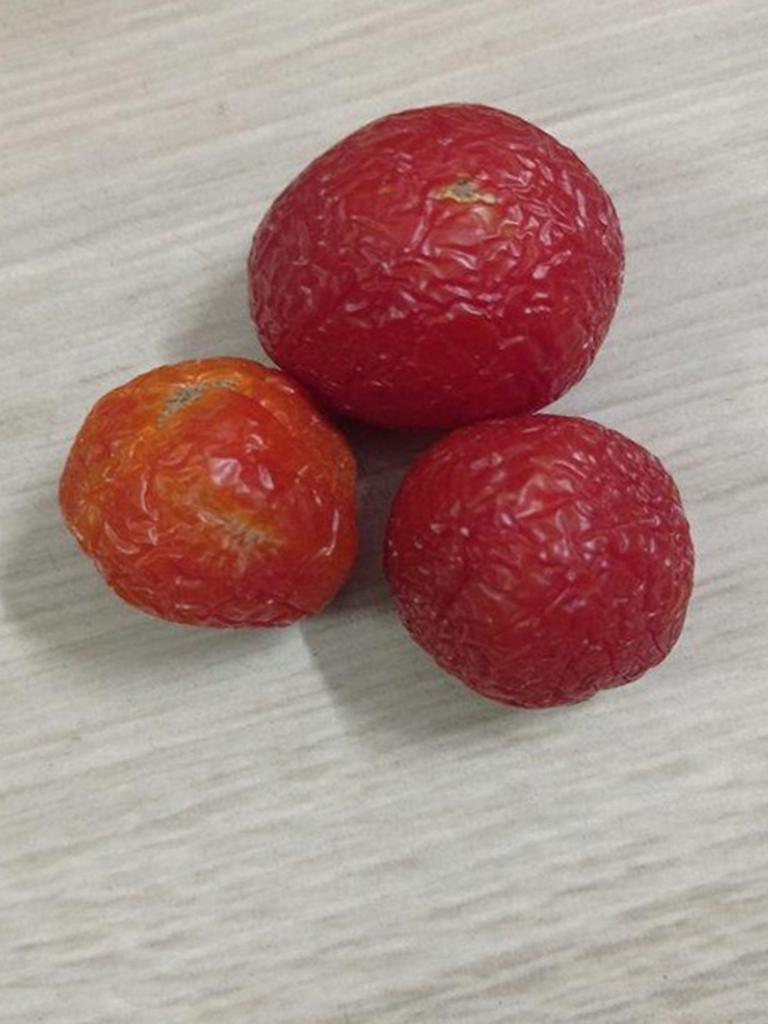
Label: Rotten